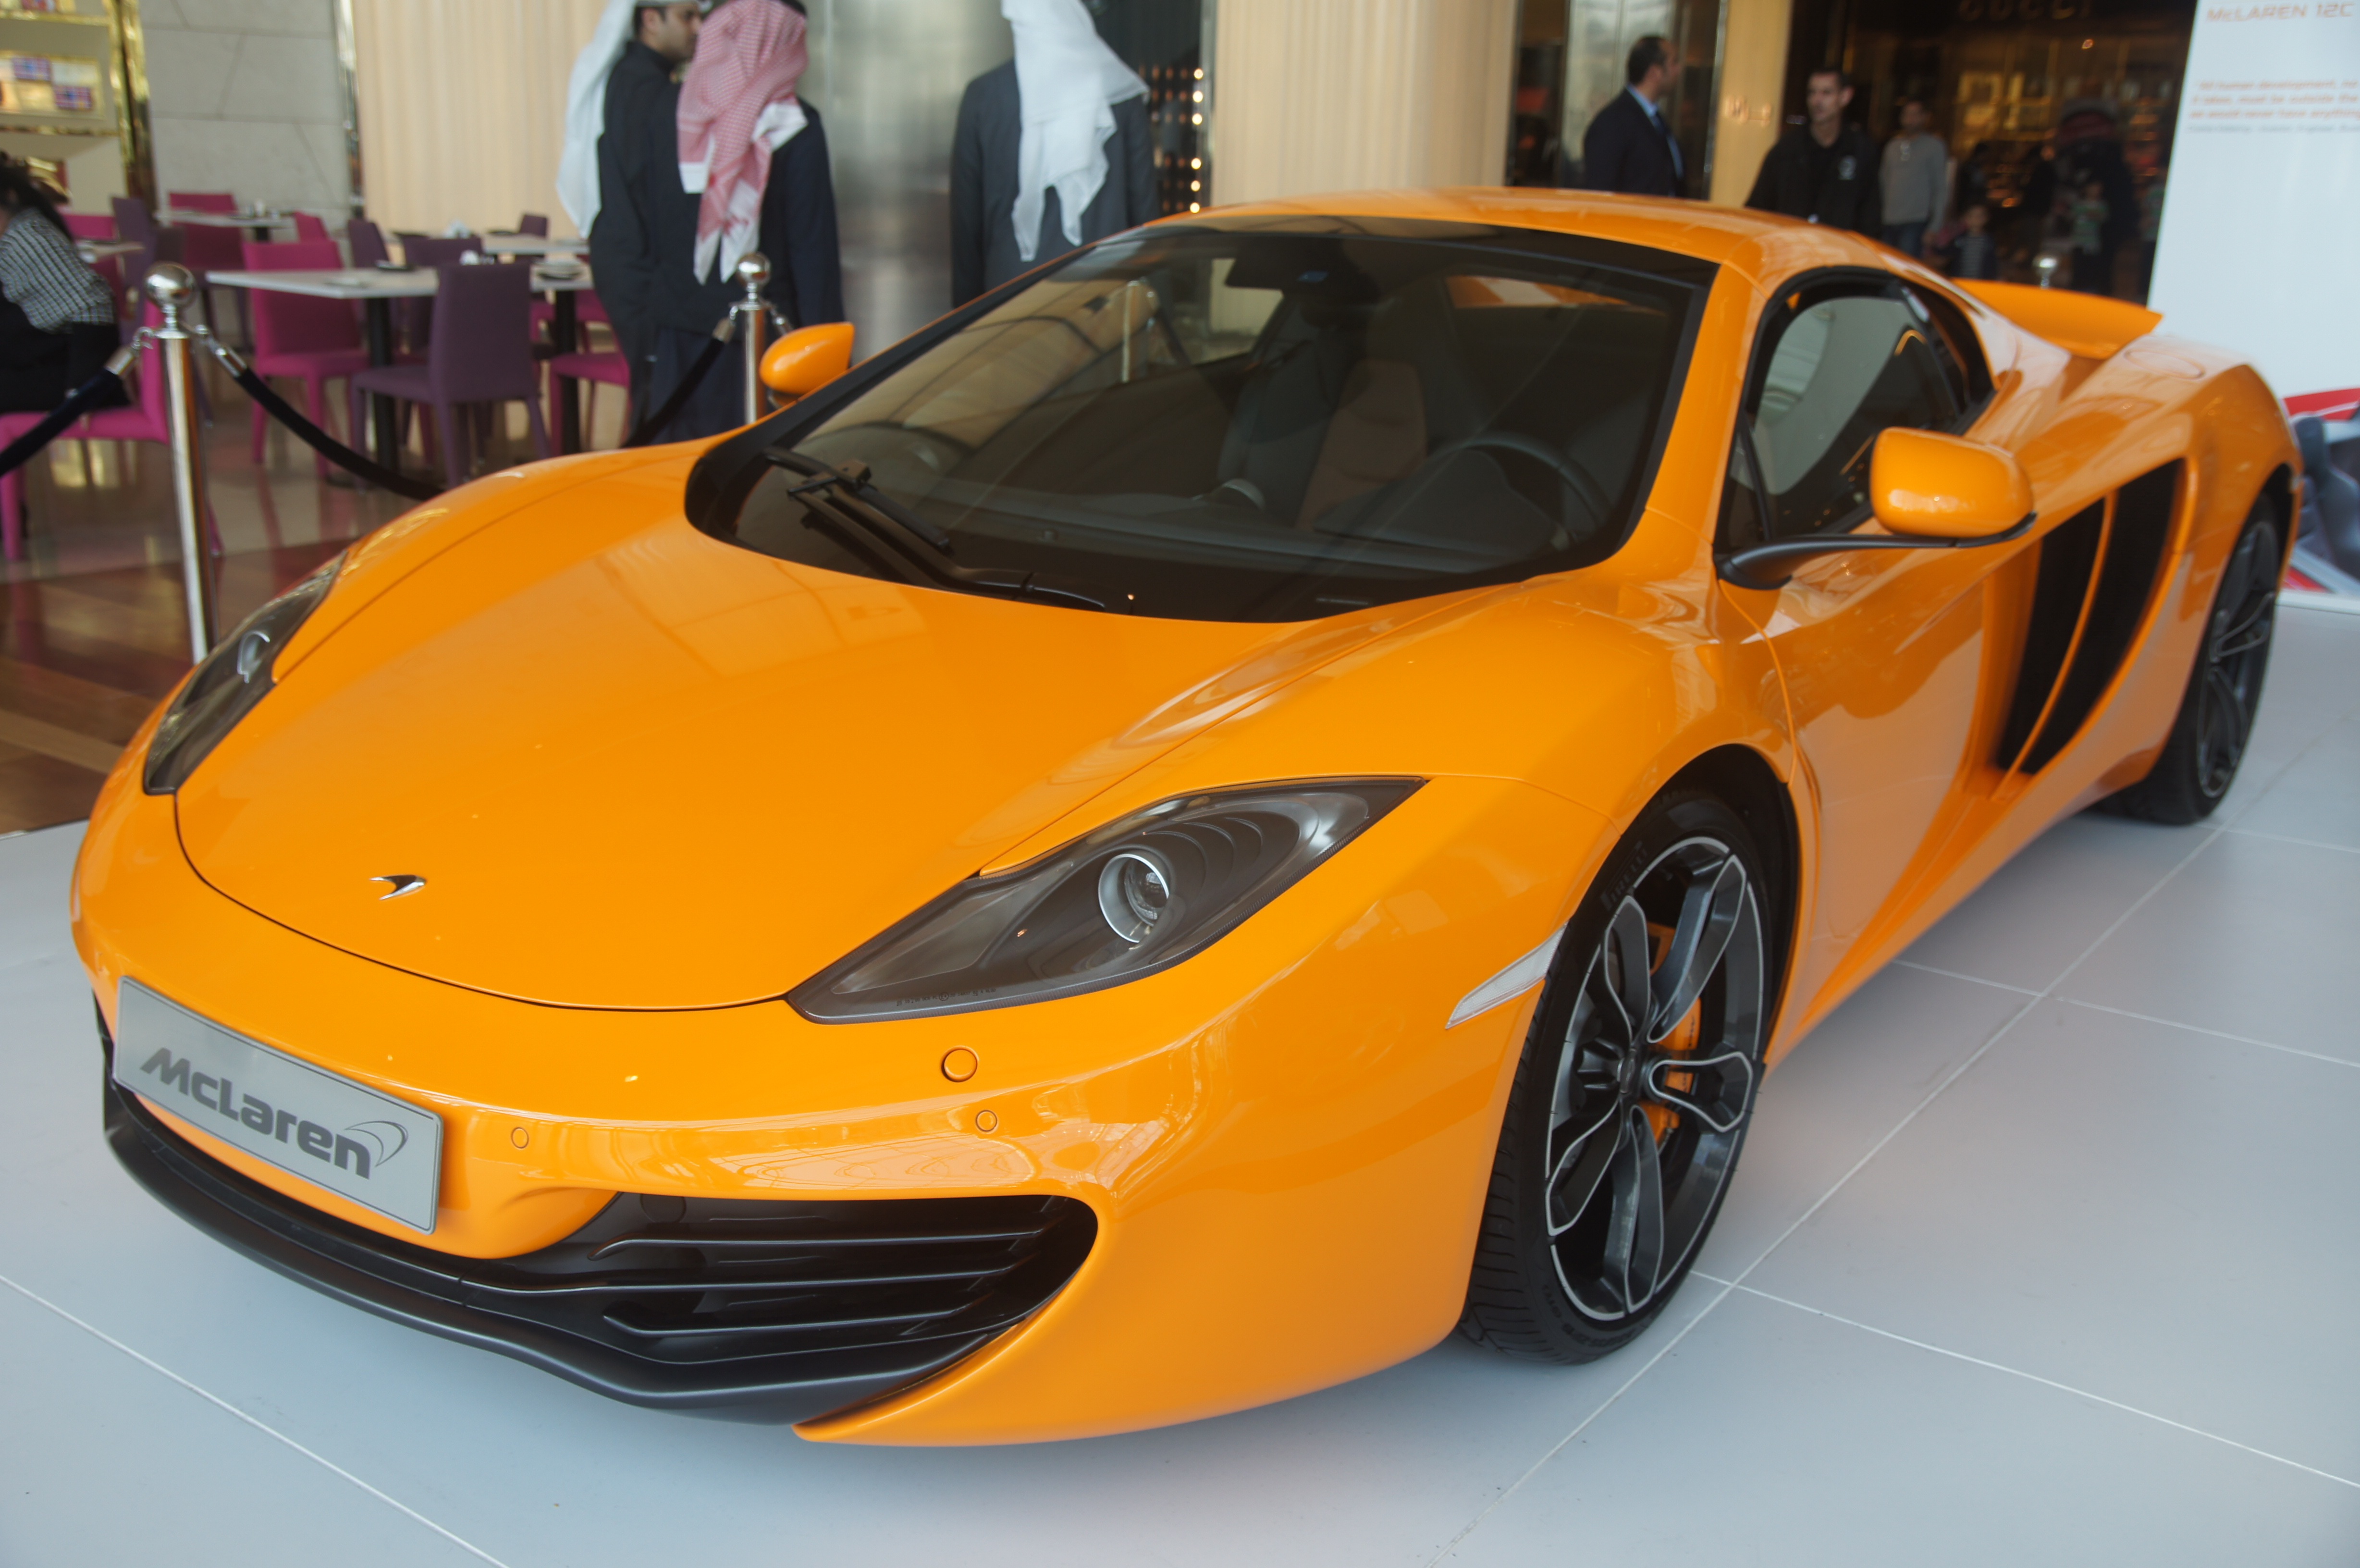
car, vehicle, sports car, race, supercar, cars, exhibition, racing car, land vehicle, mclaren, automobile make, automotive design, luxury vehicle, performance car, mclaren automotive, mclaren mp4 12c